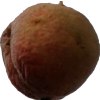
Label: peach